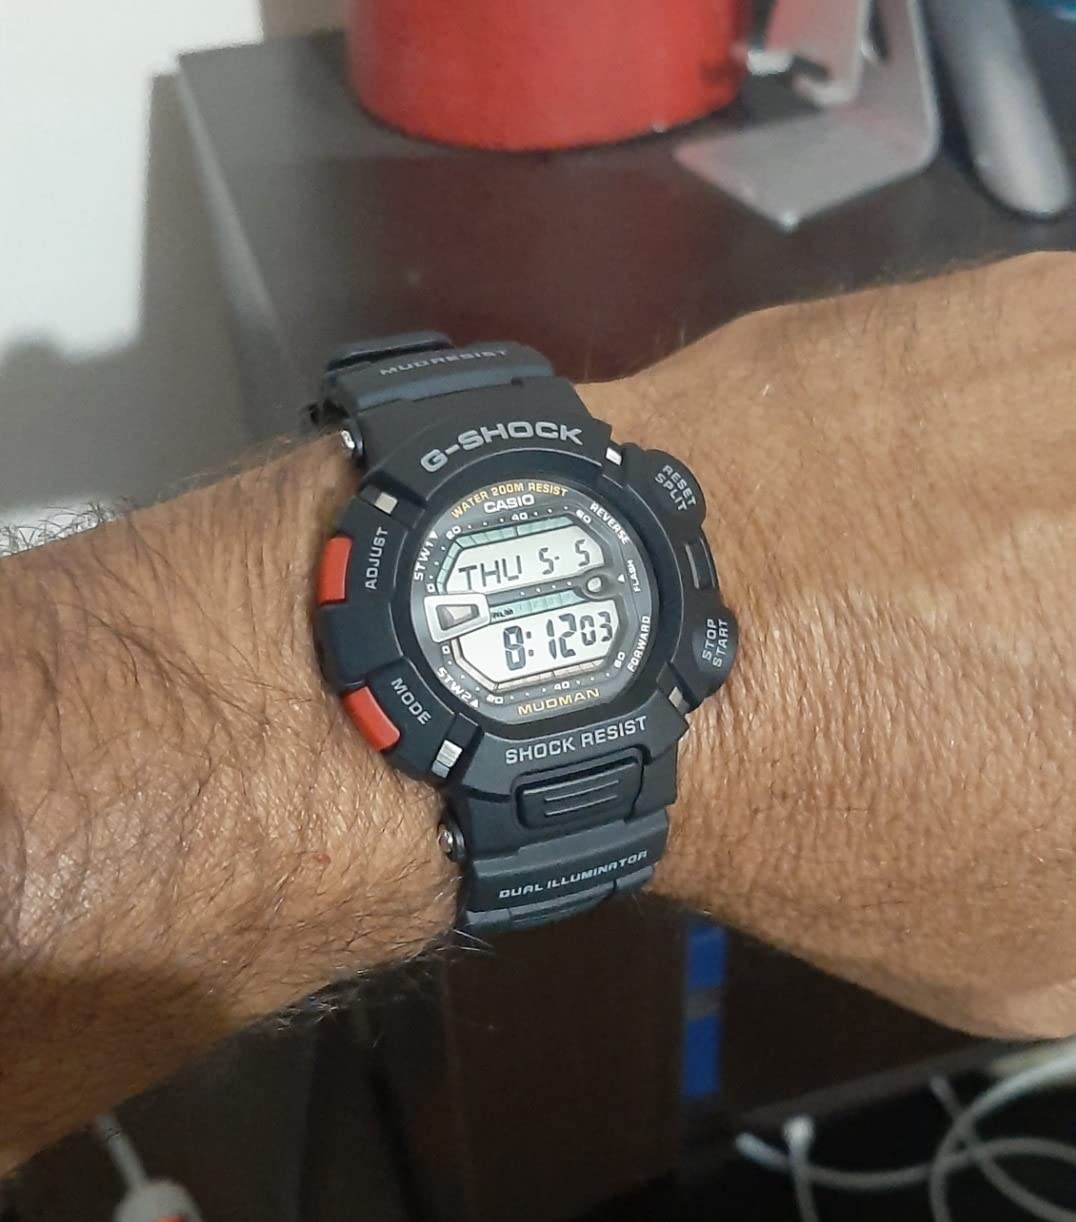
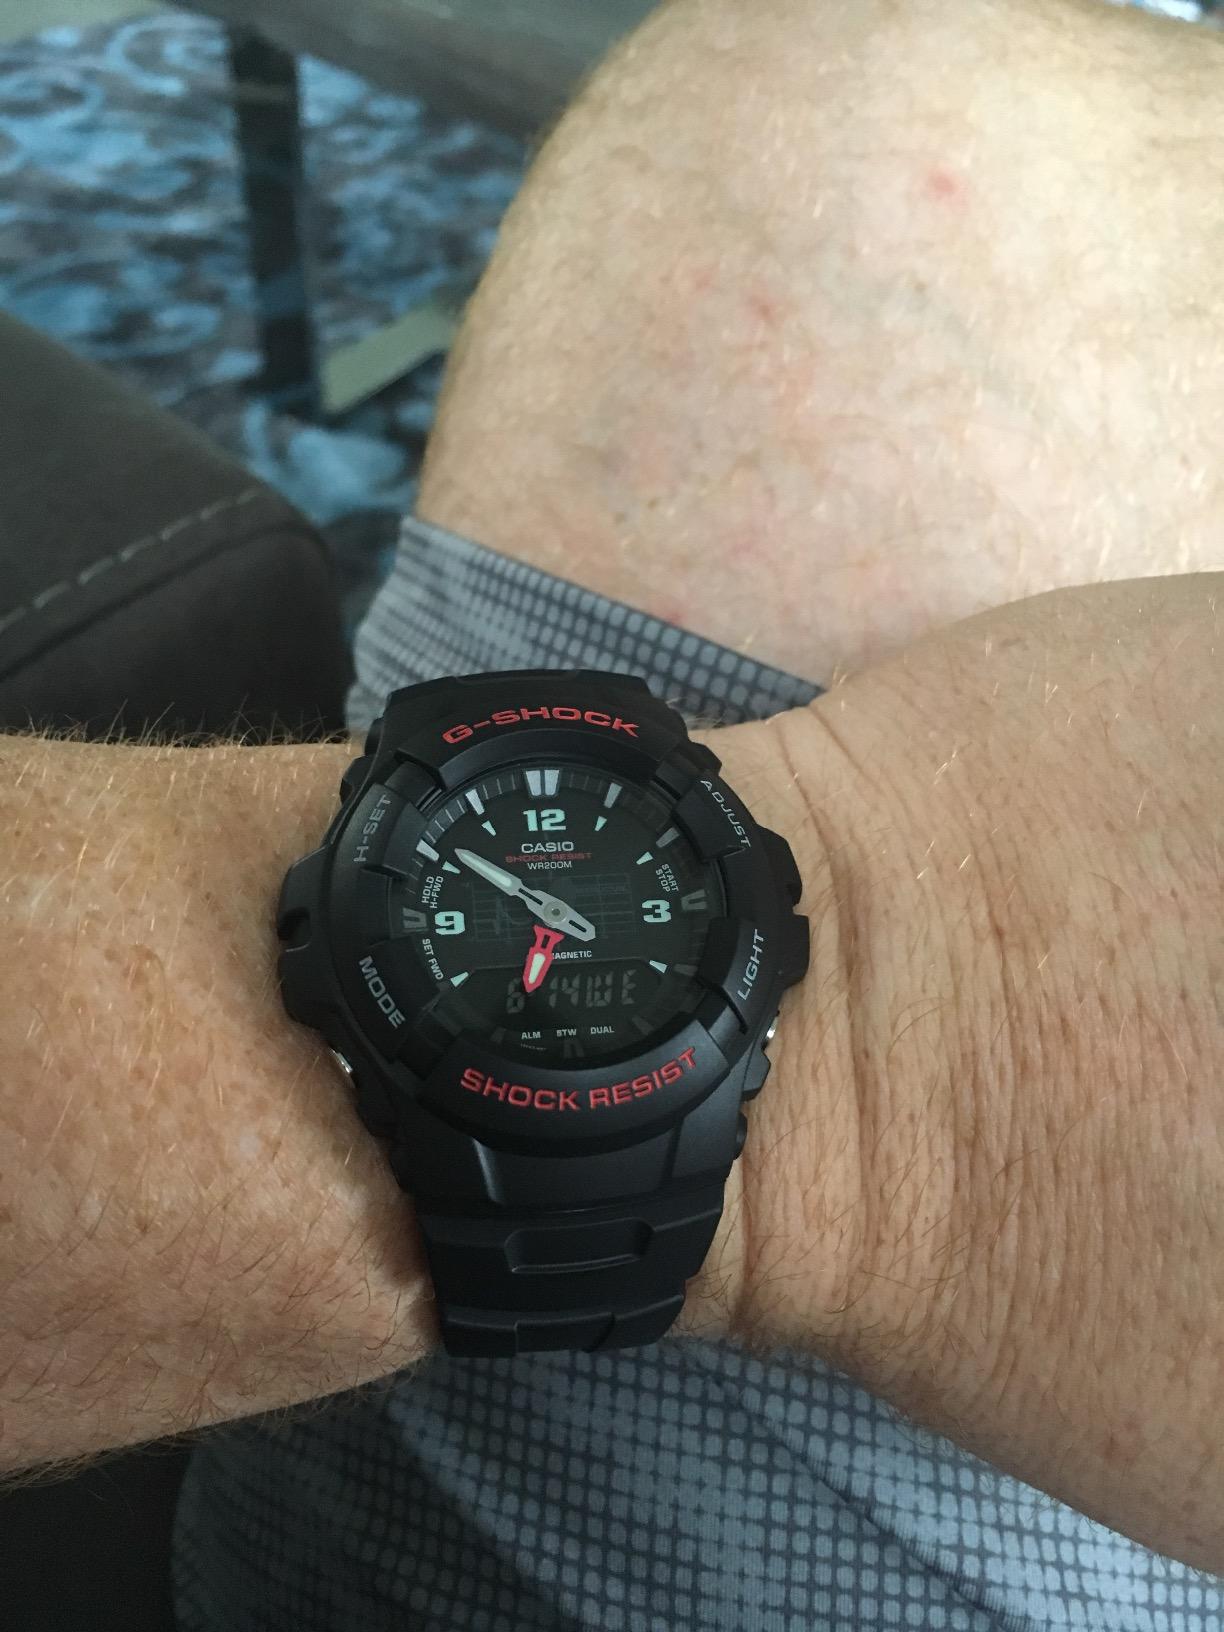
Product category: accessories_watch
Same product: no